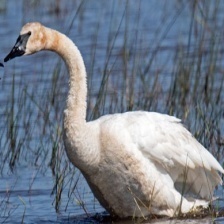
Species: TRUMPTER SWAN
Scientific name: CYGNUS BUCCINATOR
ImageNet parent category: black_swan